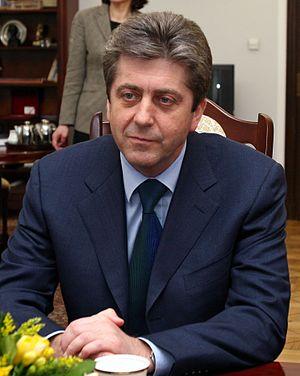
Les élections législatives bulgares de 2001 se sont tenues le 17 juin 2001, afin d'élire les 240 députés de l'Assemblée nationale, pour un mandat de quatre ans. Le scrutin a été remporté par les libéraux du Mouvement national Siméon II, au détriment des conservateurs des Forces démocratiques unies.